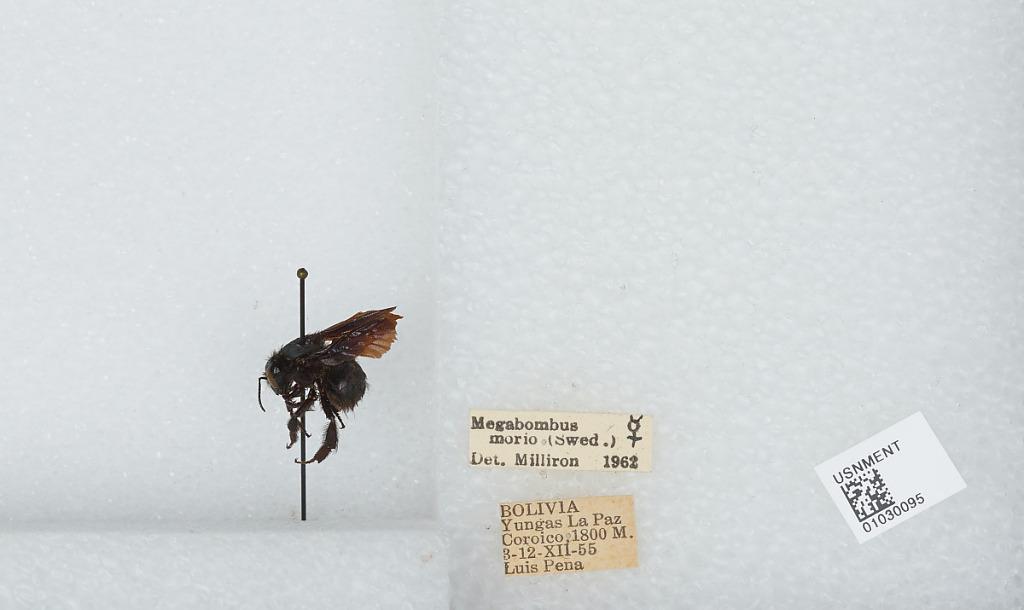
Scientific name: Bombus (Fervidobombus) morio (Swederus)
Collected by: L. Pena
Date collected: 1955-12-3
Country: Bolivia
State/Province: La Paz
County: Yungas
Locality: Coroico
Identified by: Milliron